2020 EFL Championship play-off final

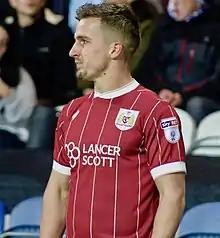
Joe Bryan "(pictured in 2017)" scored both of Fulham's goals in extra time.

No changes were made to either side between the end of regular time and the start of extra time. Two minutes into the first half, Canós crossed for Watkins whose shot went wide of the Fulham post. On four minutes, Kamara's shot from distance was comfortably saved by Raya in the Brentford goal. In the sixth minute, Henry's cross was struck by Jansen but deflected away. Hector then became the third Fulham player to be booked after a foul on Nørgaard and four minutes later Knockaert was shown the yellow card after he bought Henry down. A minute before half-time, Nørgaard was booked for a foul and Mitrović received a yellow card for a foul on Marcondes. In the last minute of the first half of extra time, the deadlock was broken: Bryan saw the Brentford goalkeeper Raya was off his goal-line so struck a free kick over him into the net, and the half ended 1–0 to Fulham. During the half-time period, Halil Dervişoğlu and Tariqe Fosu came on for Brentford, replacing Jensen and Henry, while Fulham's Ivan Cavaleiro was brought on in place of Kamara. Two minutes into the second period of extra time, Dervişoğlu's attempt to score from a Canós cross was saved by Rodák. With nine minutes of the second half remaining, further substitutions were made: Fulham's Christie and Maxime Le Marchand coming on to replace Onomah and Odoi. A foul by Fulham's Christie resulted in a Benrahma free kick which struck the defensive wall, followed by Nørgaard's cross being smothered by Rodák. In the 117th minute of the match, Pinnock's volley was caught by Rodák and two minutes later Bryan doubled his and Fulham's tally, scoring following a one-two with Mitrović. Brentford's Dalsgaard then headed Canós' cross over the Fulham bar. Four minutes of injury time were indicated and two minutes in, Fulham's Cavaleiro was booked for a foul on Fosu before Dalsgaard scored for Brentford from a Nørgaard header from with less than a minute remaining; Rodák became the seventh Fulham player to be booked for subsequent time-wasting and the match ended 2–1 to Fulham, securing their promotion back to the Premier League on their first attempt.